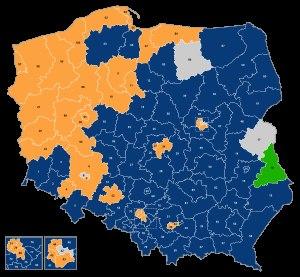
Les élections parlementaires polonaises de 2015 se tiennent le 25 octobre 2015 pour renouveler les deux chambres du Parlement polonais que sont la Diète et le Sénat.